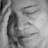
Emotion: sad